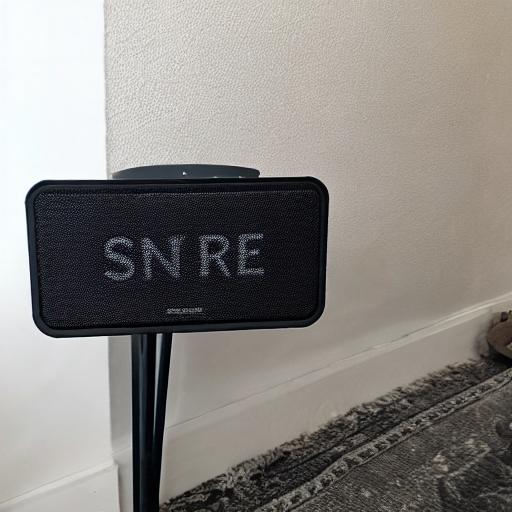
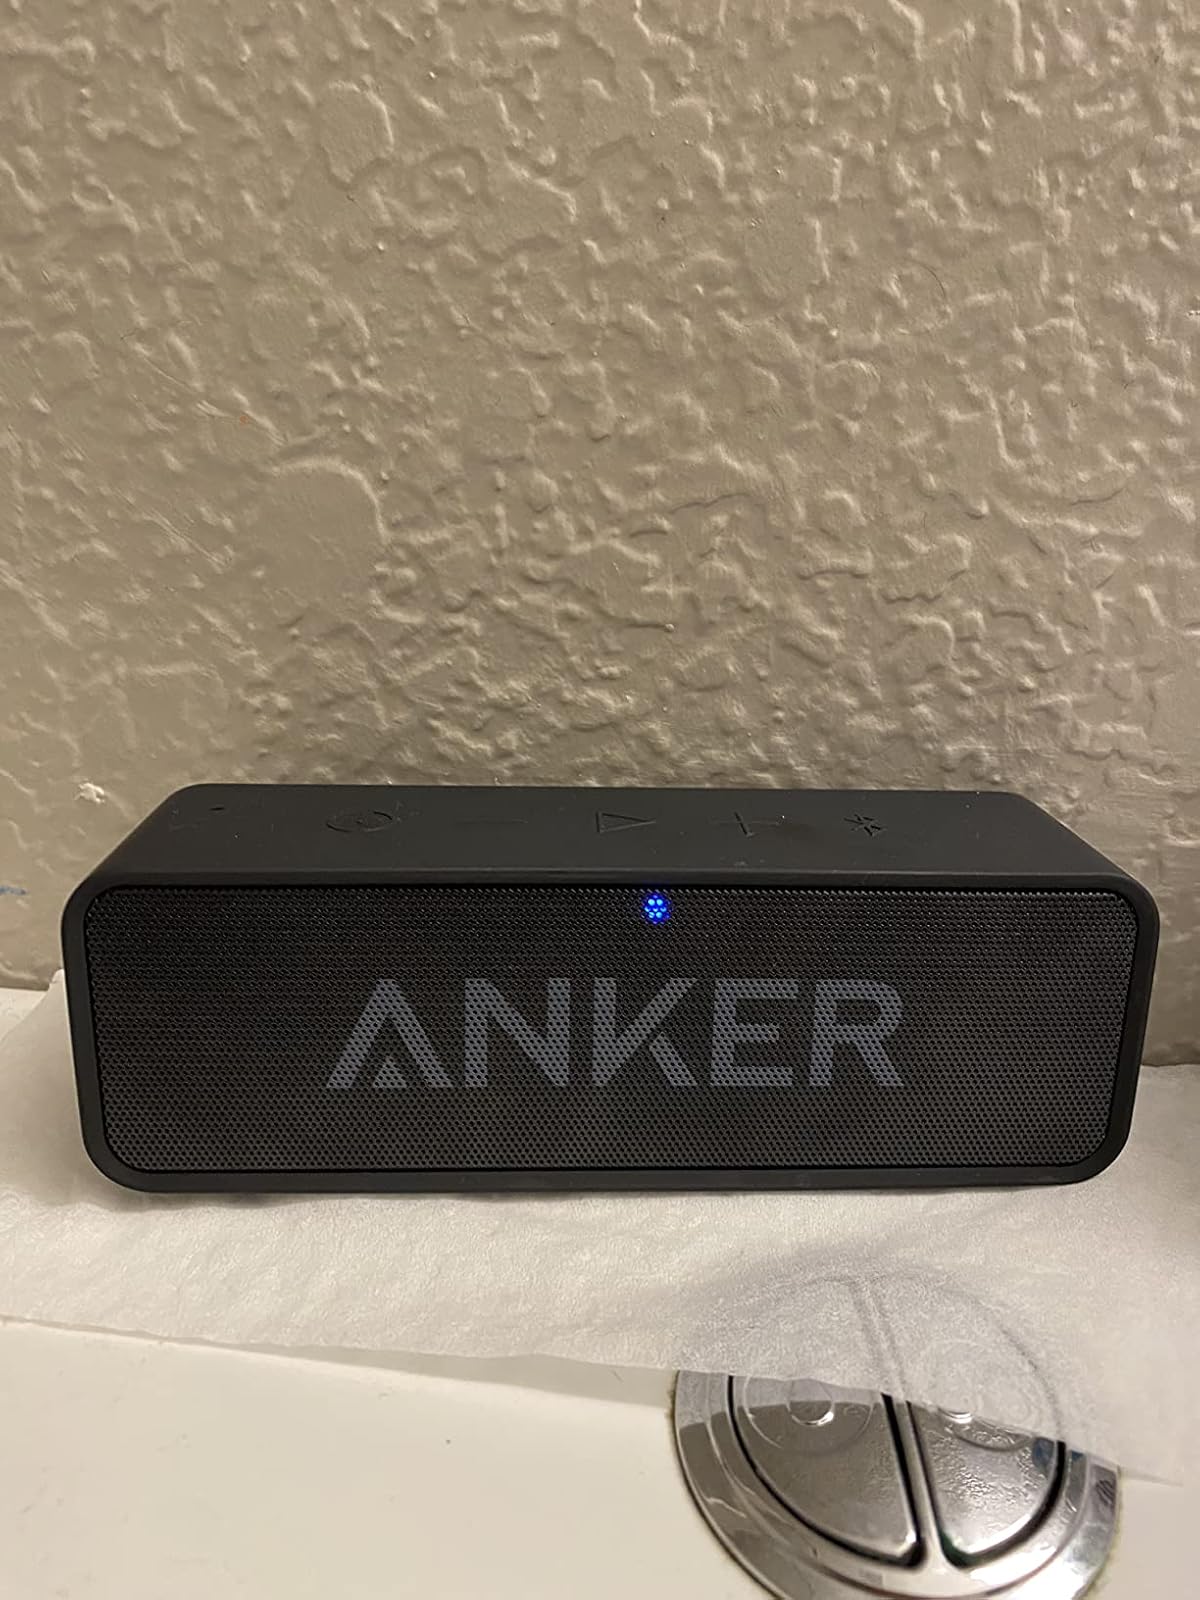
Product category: speaker
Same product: no